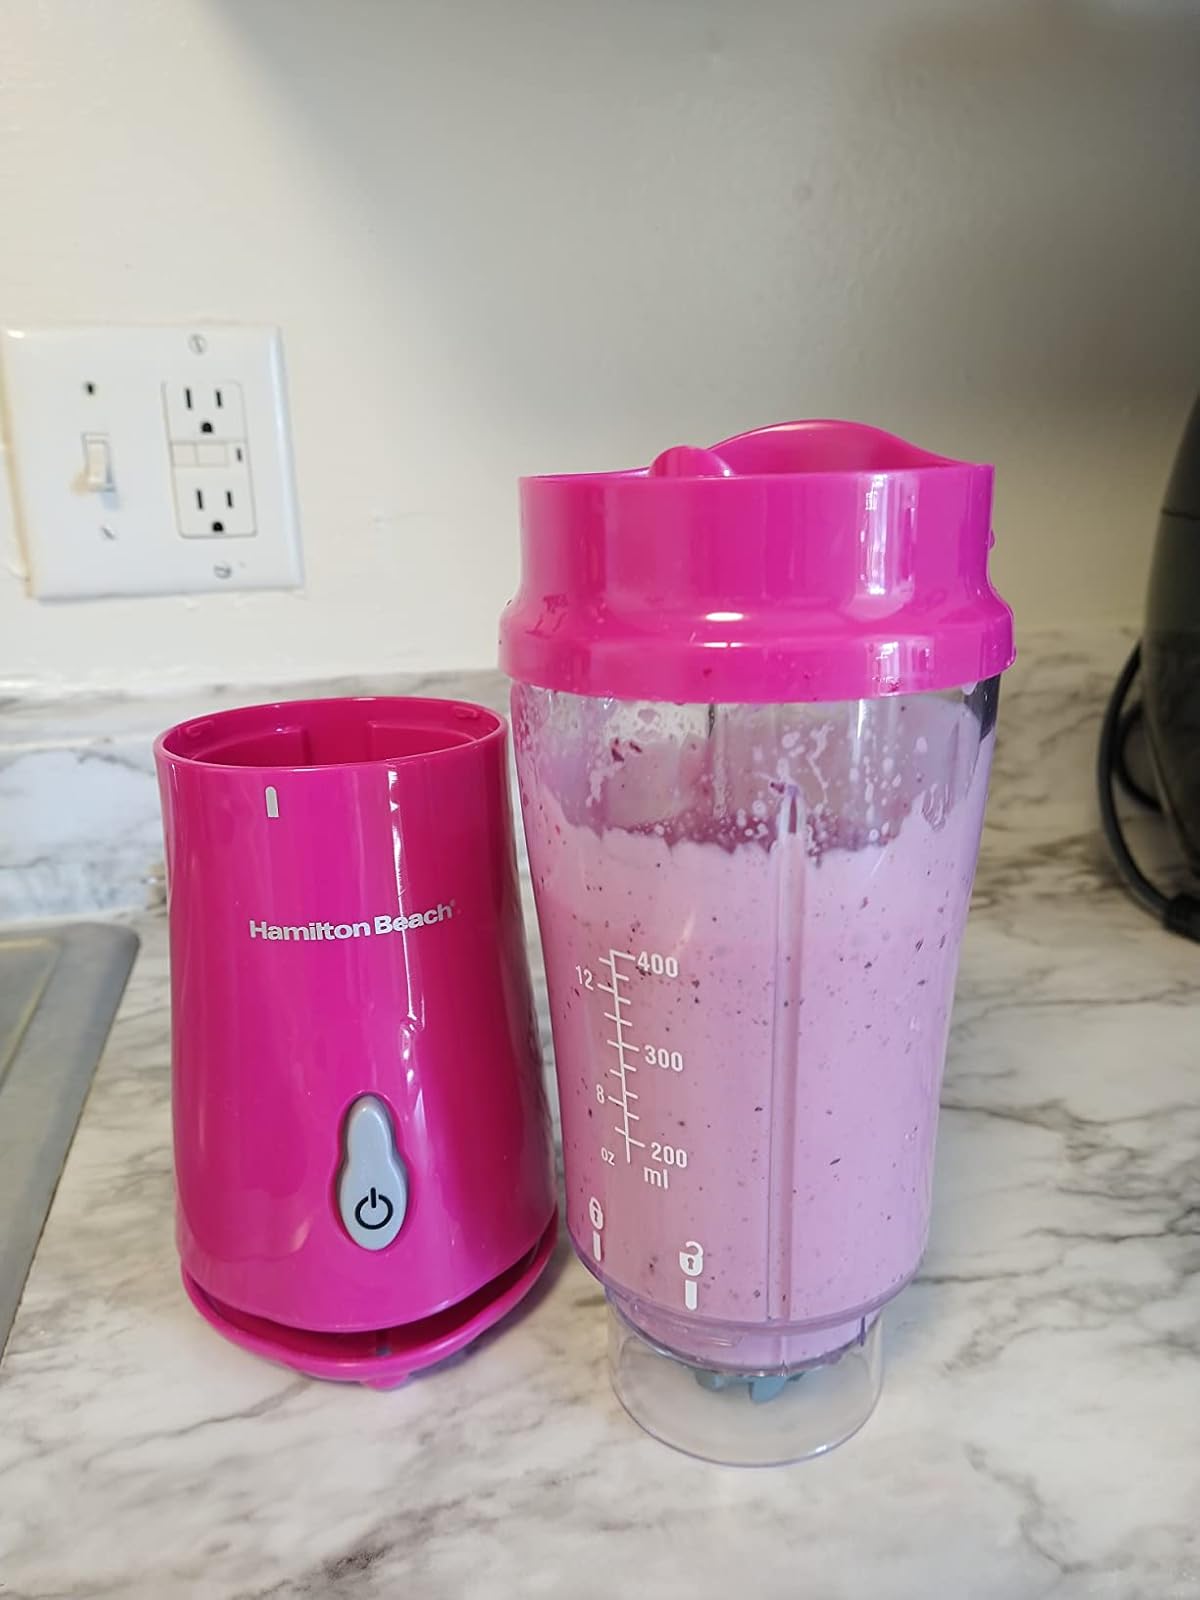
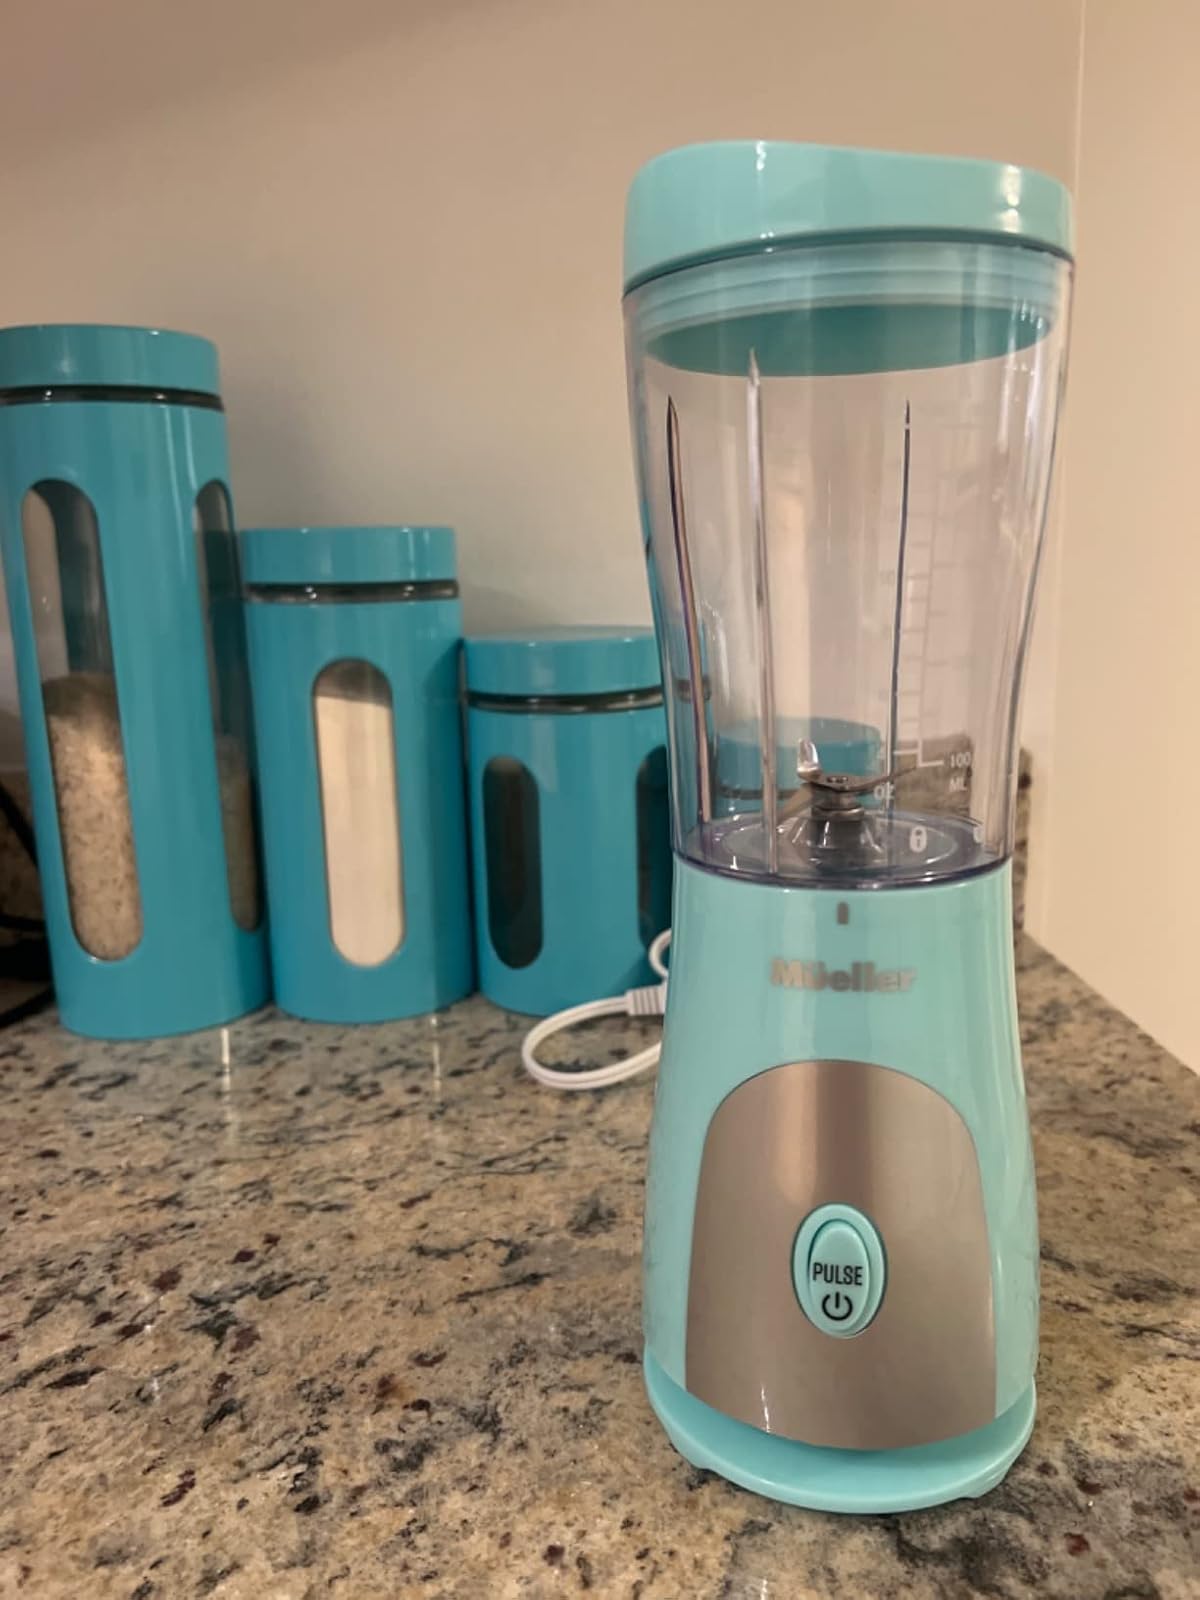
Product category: items_blender
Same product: no